Jay Rodriguez

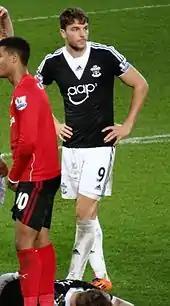
Rodriguez playing for Southampton in 2013

In the summer of 2012, Rodriguez was subject to a lot of interest from Premier League clubs, and on 23 May, Championship rivals Cardiff City were reported to have made an offer for Rodriguez. On 28 May, it was reported that Burnley had accepted a "substantial offer" from newly promoted Premier League side Southampton. On 10 June, Rodriguez signed for Southampton on a four-year deal reported to be in the region of £7 million.